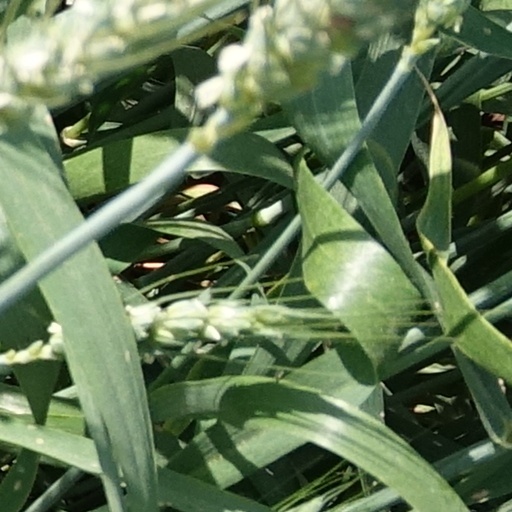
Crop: wheat